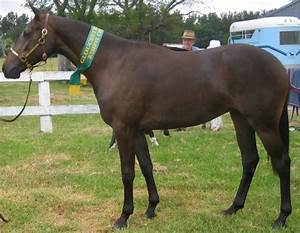
Label: horse